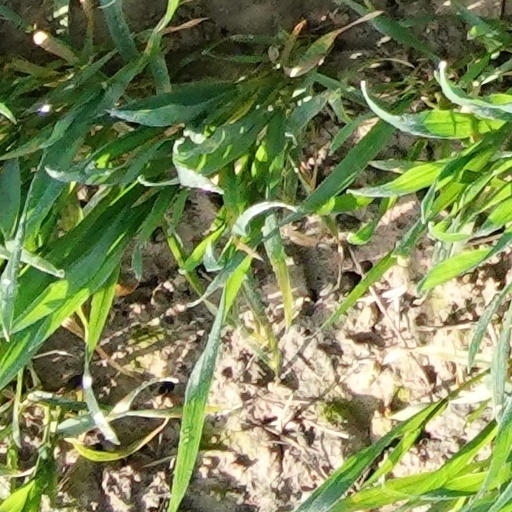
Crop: wheat